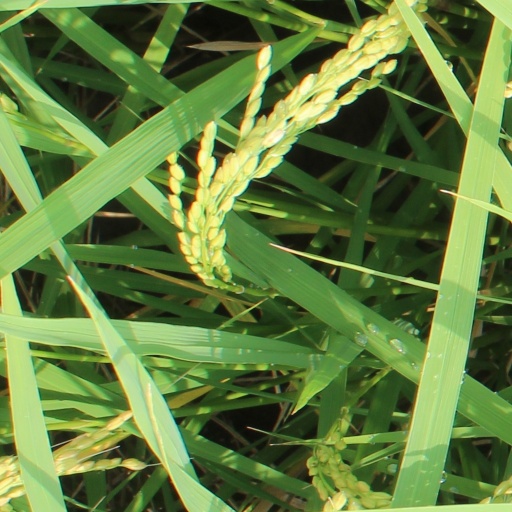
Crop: rice